Dark Hollow (novel)

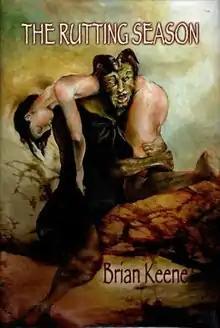
First Edition Cover

Dark Hollow is a 2006 horror novel (first published as The Rutting Season) written by Brian Keene. It tells the story of Adam Senft, a struggling writer who discovers that an evil satyr has been summoned by Nelson LeHorn, a local witch. The satyr is hypnotising and abducting women in Adam's local town in order to procreate with them. Adam must convince his friends and the police that the satyr is real in order to destroy it.